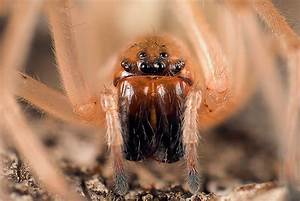
Label: ragno